Digital signal

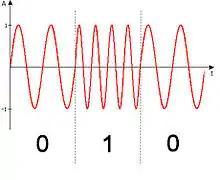
A frequency-shift keying (FSK) signal is alternating between two waveforms and allows passband transmission. It is considered a means of digital data transmission.

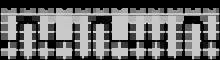
An AMI coded digital signal used in baseband transmission (line coding)

In digital communications, a digital signal is a continuous-time physical signal, alternating between a discrete number of waveforms, representing a bitstream. The shape of the waveform depends on the transmission scheme, which may be either a line coding scheme allowing baseband transmission; or a digital modulation scheme, allowing passband transmission over long wires or over a limited radio frequency band. Such a carrier-modulated sine wave is considered a digital signal in literature on digital communications and data transmission, but considered as a bit stream converted to an analog signal in specific cases where the signal will be carried over a system meant for analog communication, such as an analog telephone line.